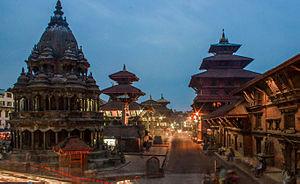
La place du Darbâr est une place située à Patan, regroupant un ensemble de monuments historiques classés au Patrimoine mondial, au travers d'un ensemble appelé, vallée de Katmandou.